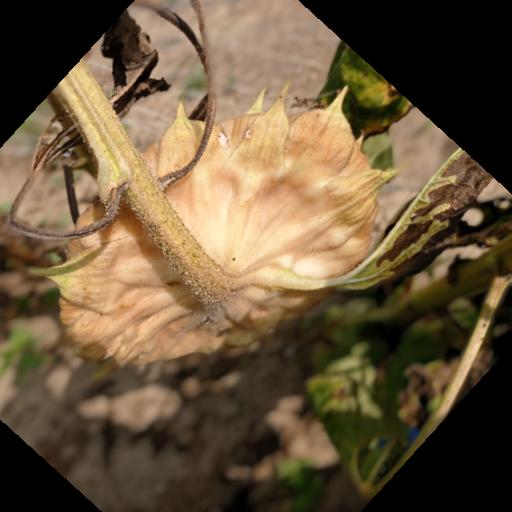
Label: Gray_mold